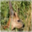
Label: deer